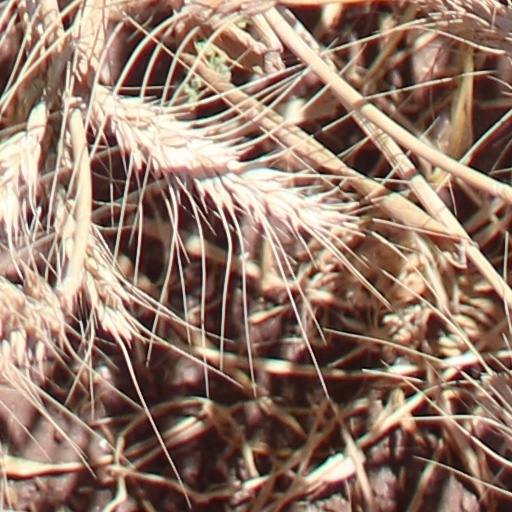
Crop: wheat